Thalassotitan

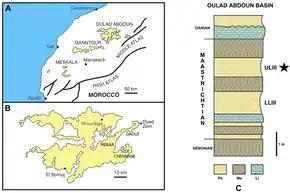
Map of the Ouled Abdoun basin and other major phosphate basins of Morocco shown in yellow. The Upper Couche III, the area from which all recognized specimens of "Thalassotitan" were discovered, is illustrated by the black star at the top right of the table opposite

The phosphate deposits of the Ouled Abdoun Basin in Morocco have been known since the beginning of the 20th century to yield various fossils of numerous aquatic vertebrates dating from the Maastrichtian stage of the Upper Cretaceous. In a work published in 1952, Camille Arambourg carried out a broad revision of this area, where he described a certain number of these same fossil vertebrates. Among them, he describes a mosasaur taxon under the name "Mosasaurus" "(Leiodon)" cf. "anceps", based on numerous fossil teeth of different morphologies. It is now accepted that the smaller, slender teeth formerly referred to this taxon actually belong to "Eremiasaurus", while the larger ones would likely have belonged to "Thalassotitan". Many other fossils now attributed to "Thalassotitan" were then assigned to the related genus "Prognathodon" in later works.